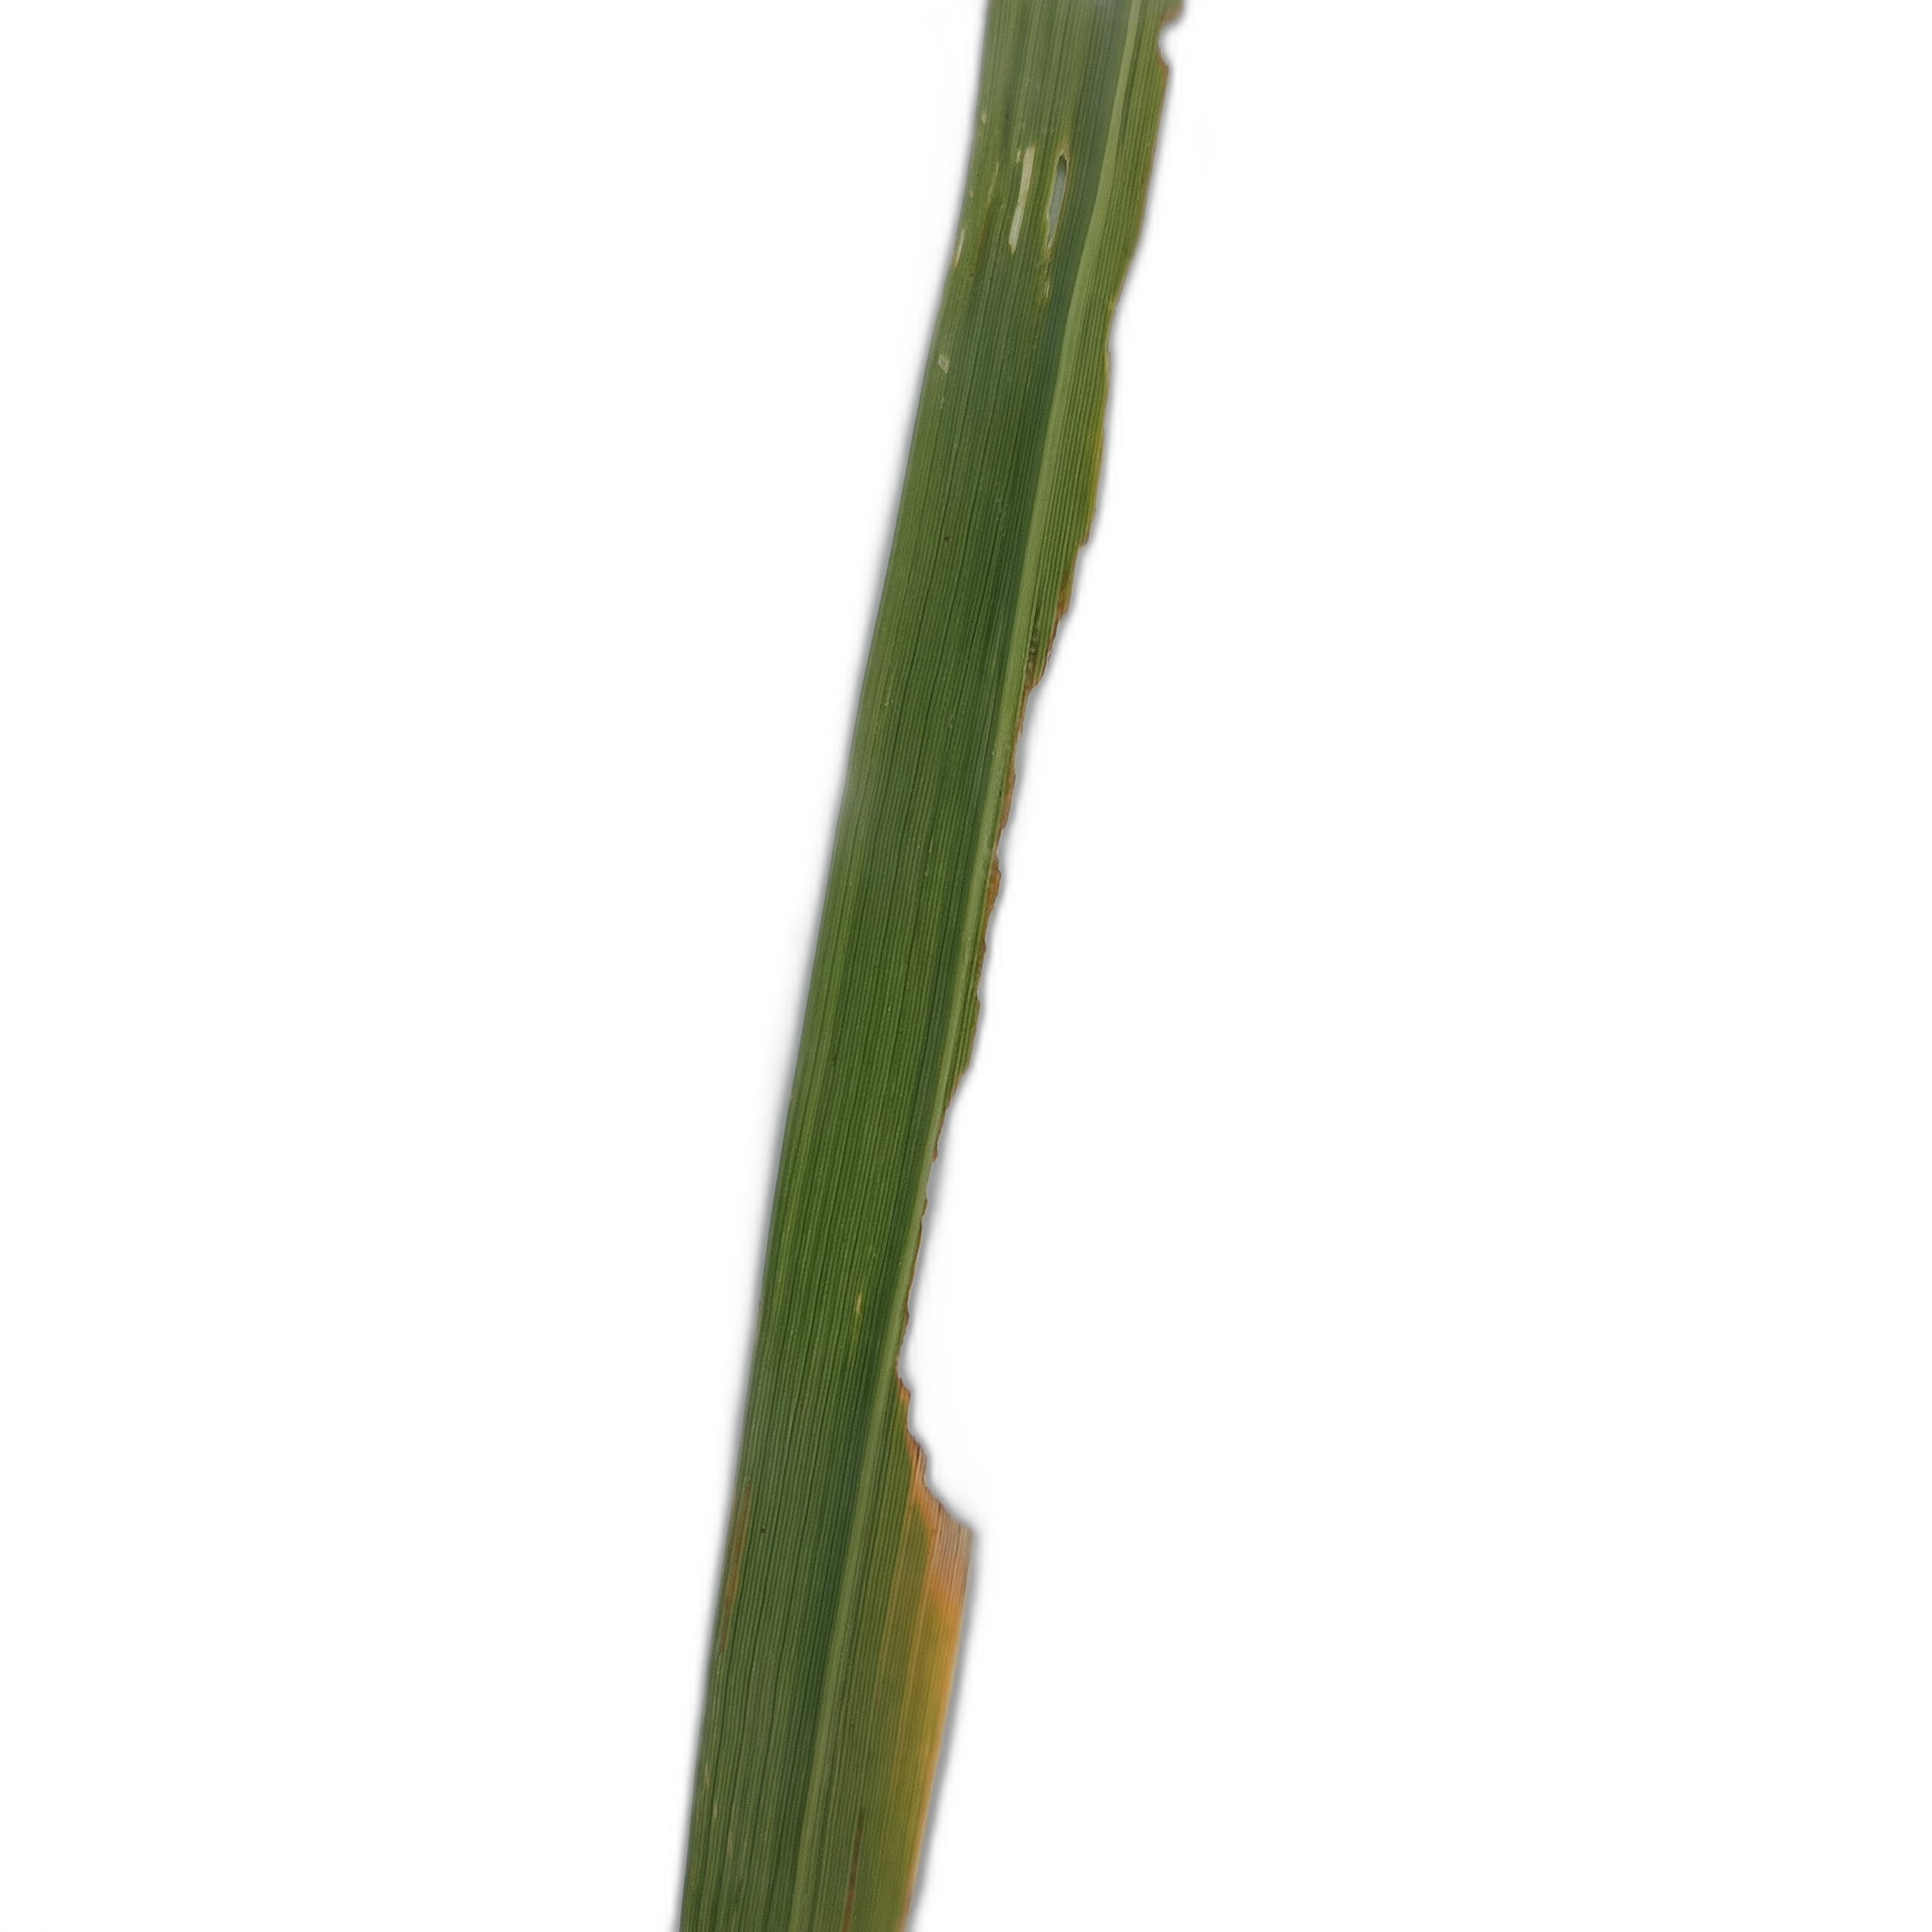
Label: Insect